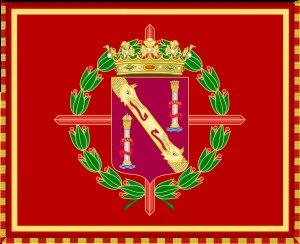
L'exhumation et la relocalisation du corps de Francisco Franco ont été approuvées par le gouvernement de Pedro Sánchez le 15 février 2019. Initialement prévue avant le 1er mars 2019, elle a été retardée en raison d'une suspension préventive par le juge José Yusty Bastarreche, et plus tard également à titre conservatoire par la Cour suprême à l'unanimité. Enfin, le 24 septembre 2019, la Cour suprême a entériné l'exhumation de Francisco Franco, rejetant le recours formé par la famille, ainsi que son enterrement dans le cimetière de Mingorrubio.